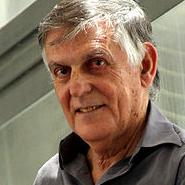
Age: 69